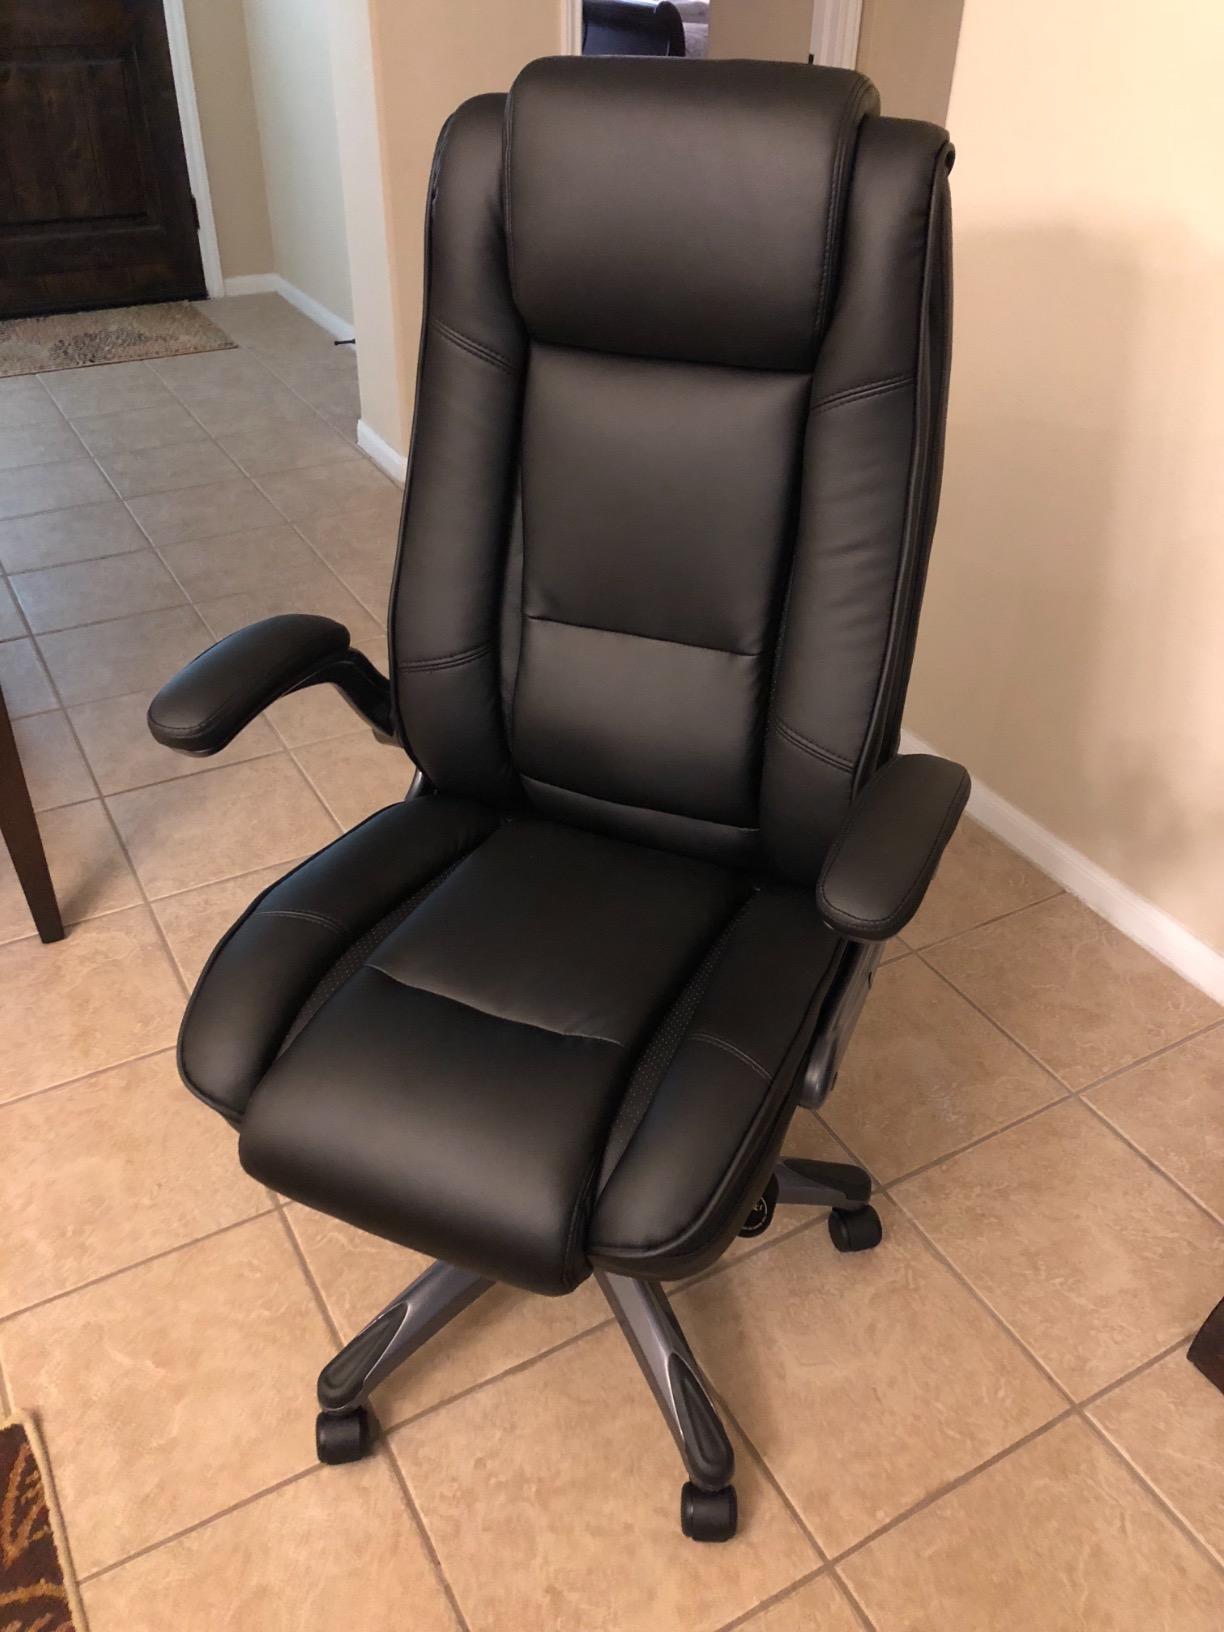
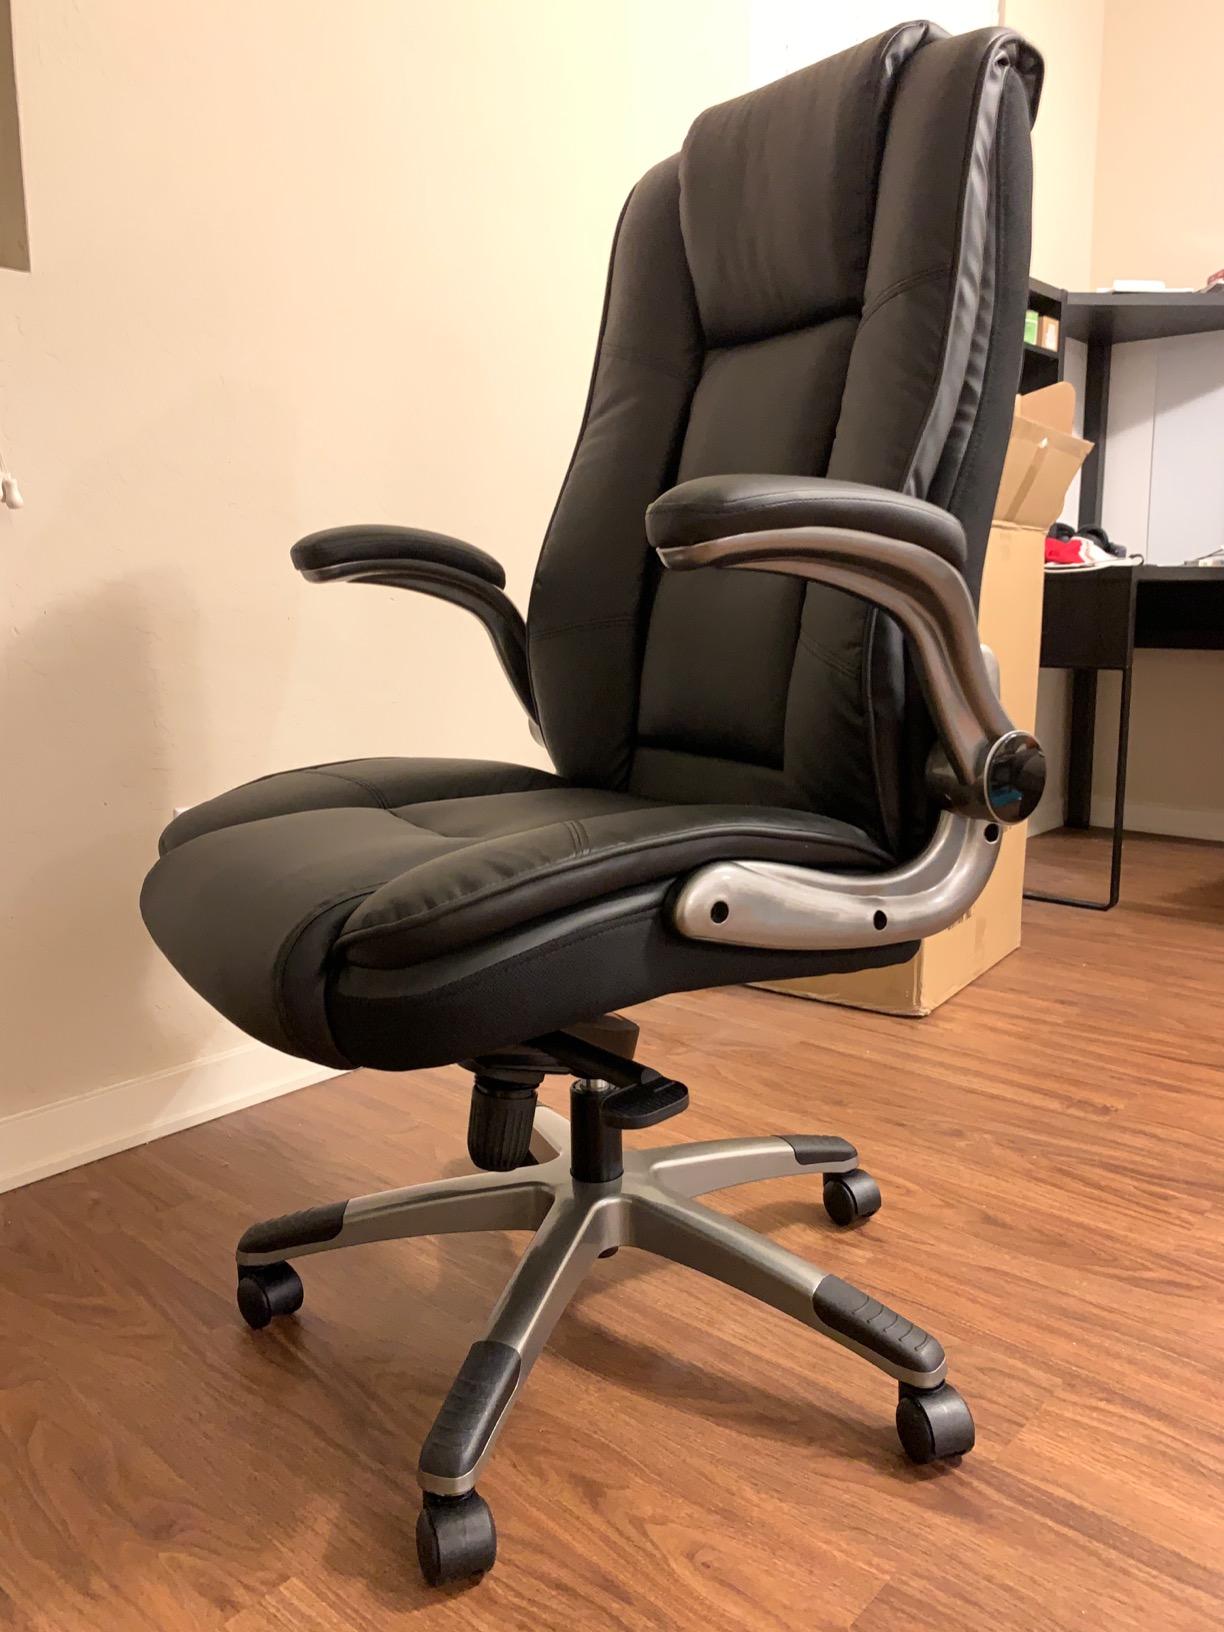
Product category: items_chair
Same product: no